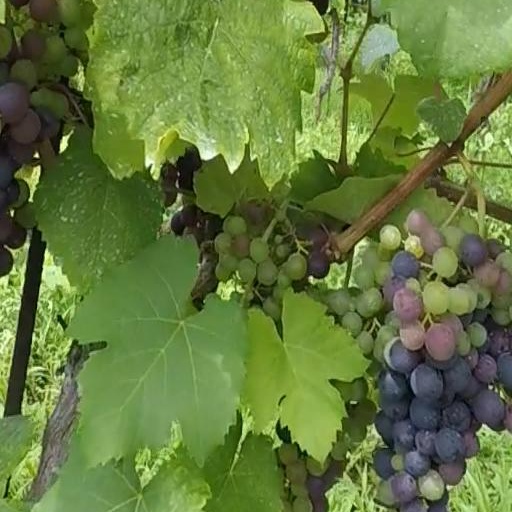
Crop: grape